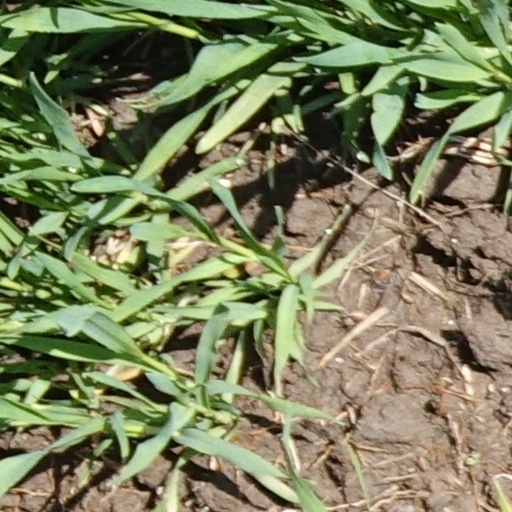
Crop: wheat